Ron Kulpa

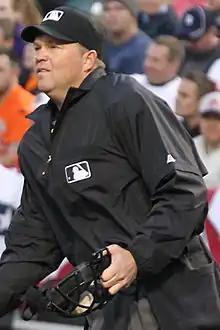
Kulpa in 2011

Ronald Clarence Kulpa (born October 5, 1968) is an American umpire in Major League Baseball. He wears uniform number 46.